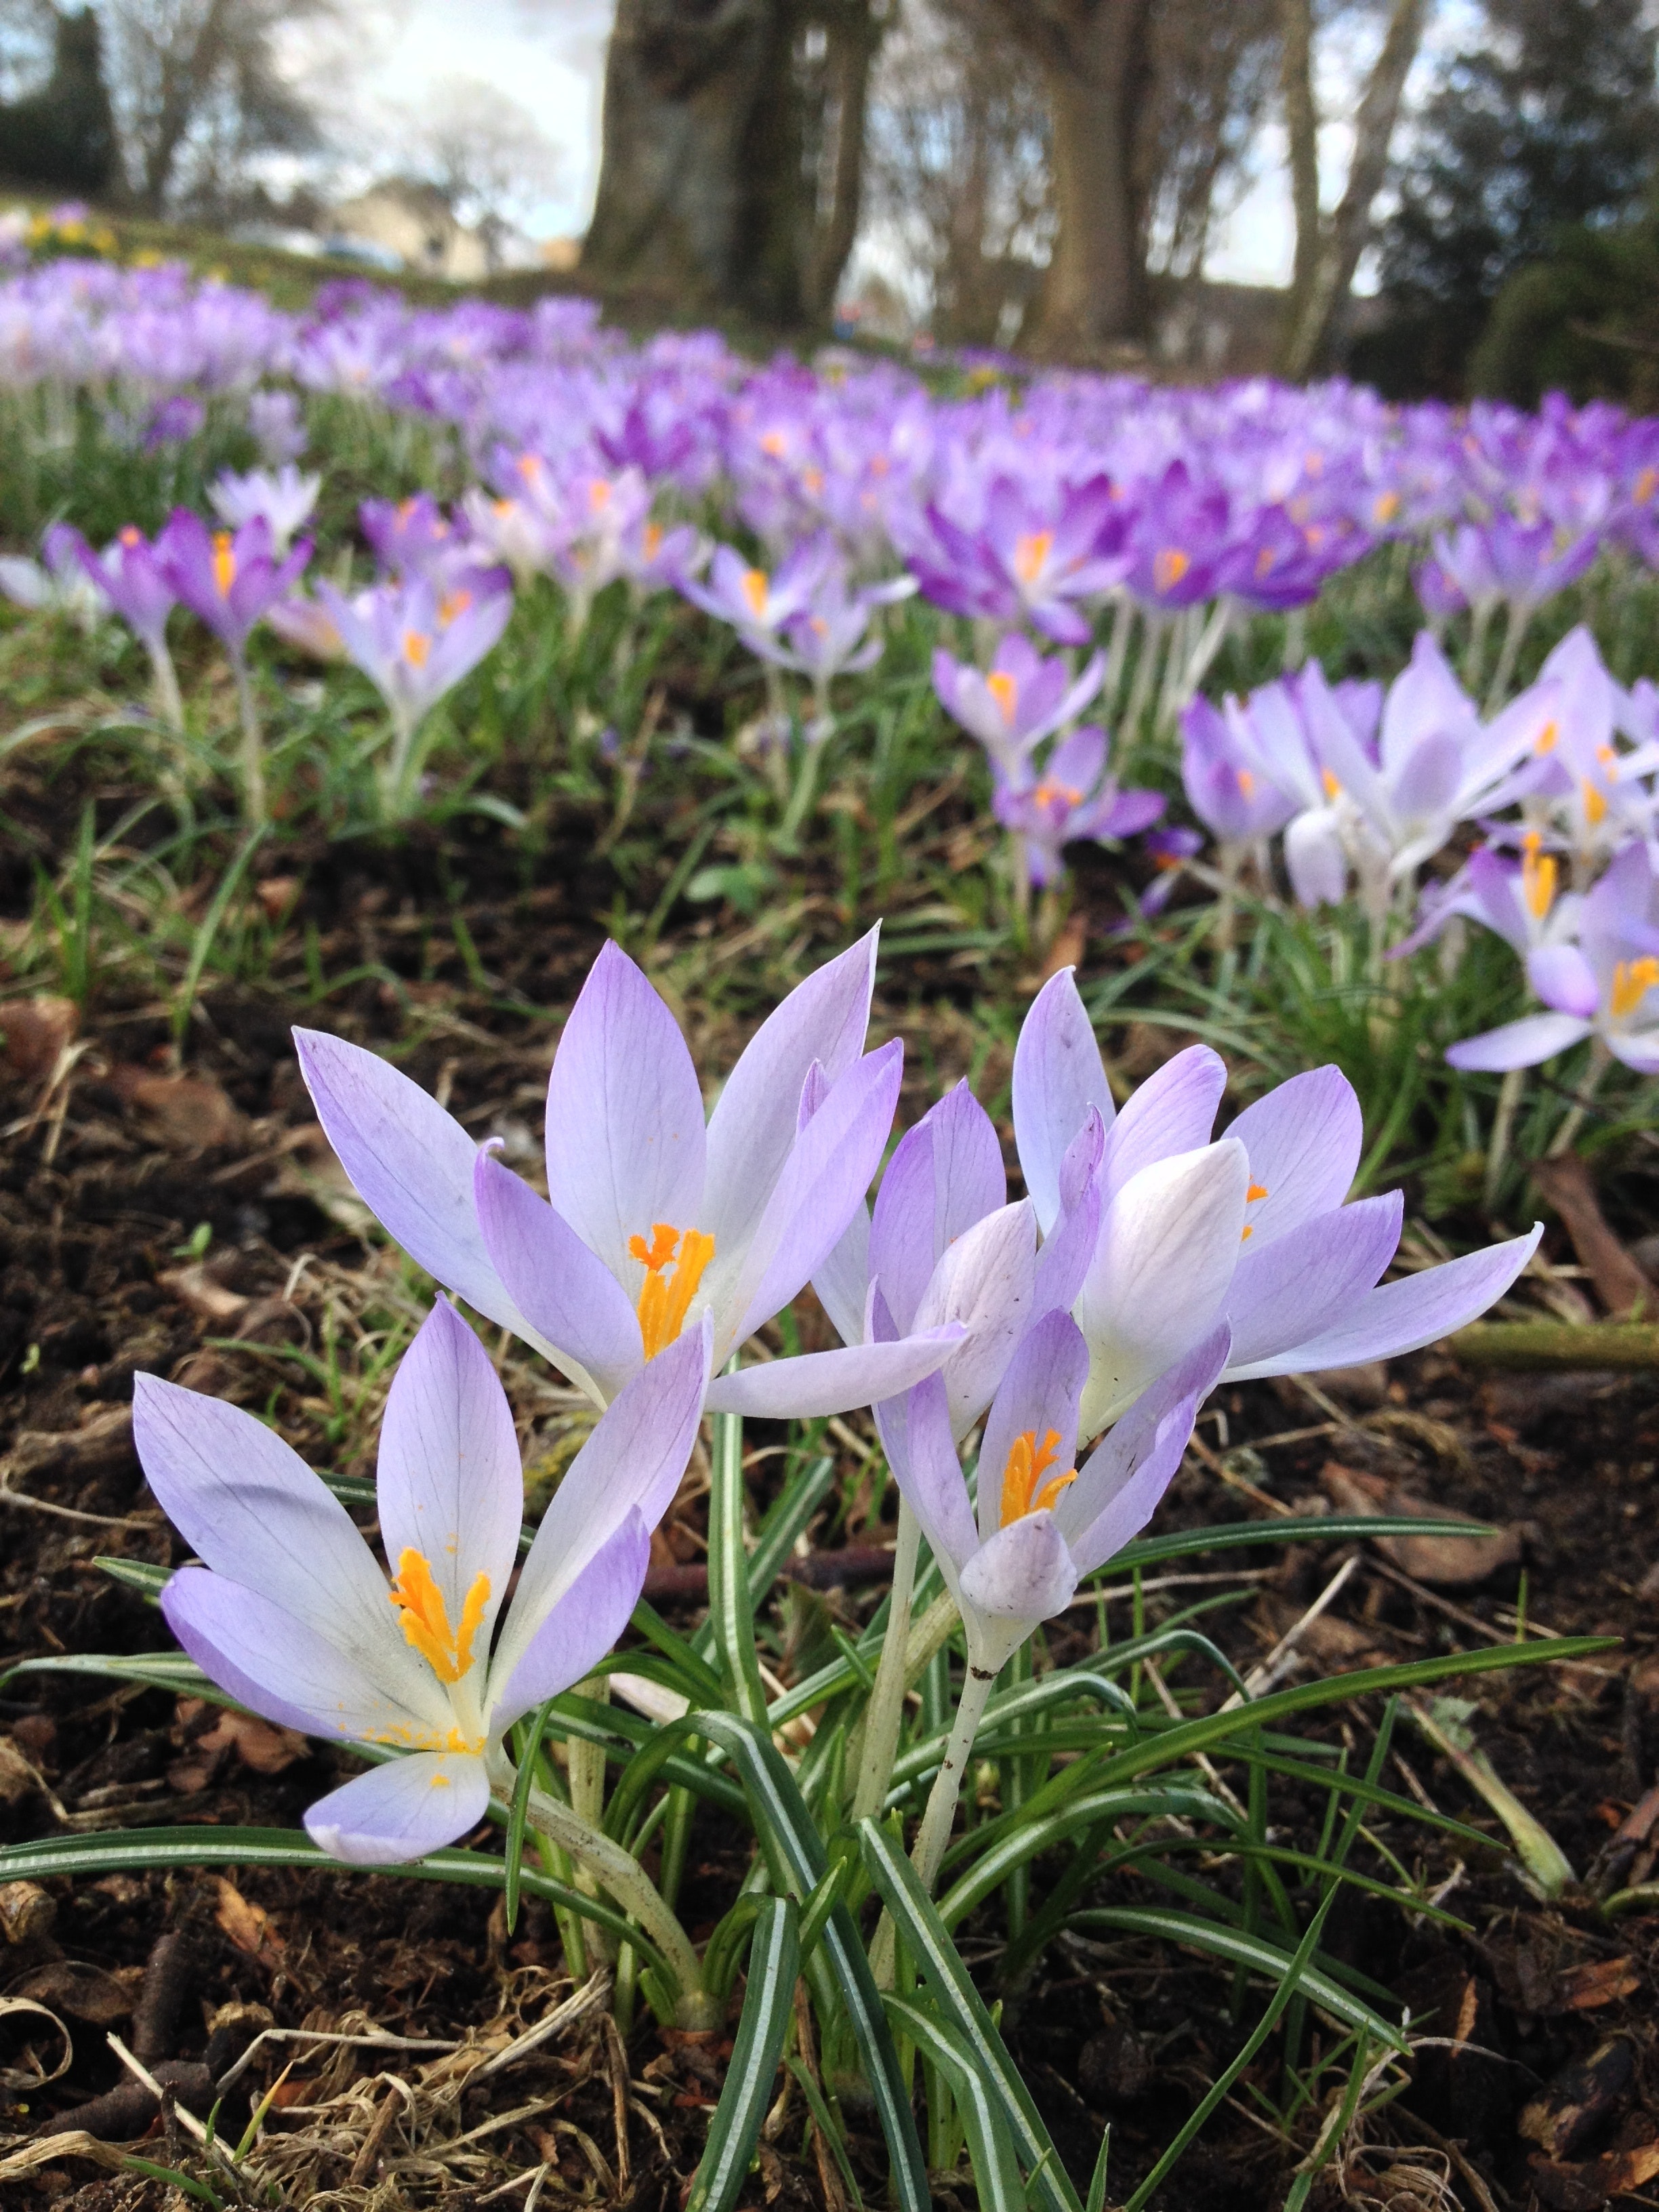
cretan crocus, flower, tommie crocus, petal, crocus, spring, plant, spring crocus, flowering plant, botany, snow crocus, grass, saffron crocus, iris family, wildflower, perennial plant